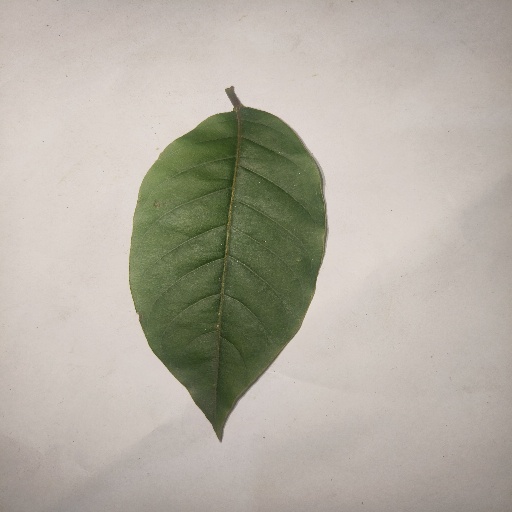
Species: HariTaki
Leaf condition: Healthy Leaf